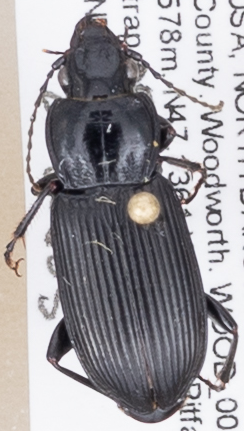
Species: Pterostichus melanarius melanarius
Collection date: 2015-08-05
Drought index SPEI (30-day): -0.788
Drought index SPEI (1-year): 0.23
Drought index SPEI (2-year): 0.54